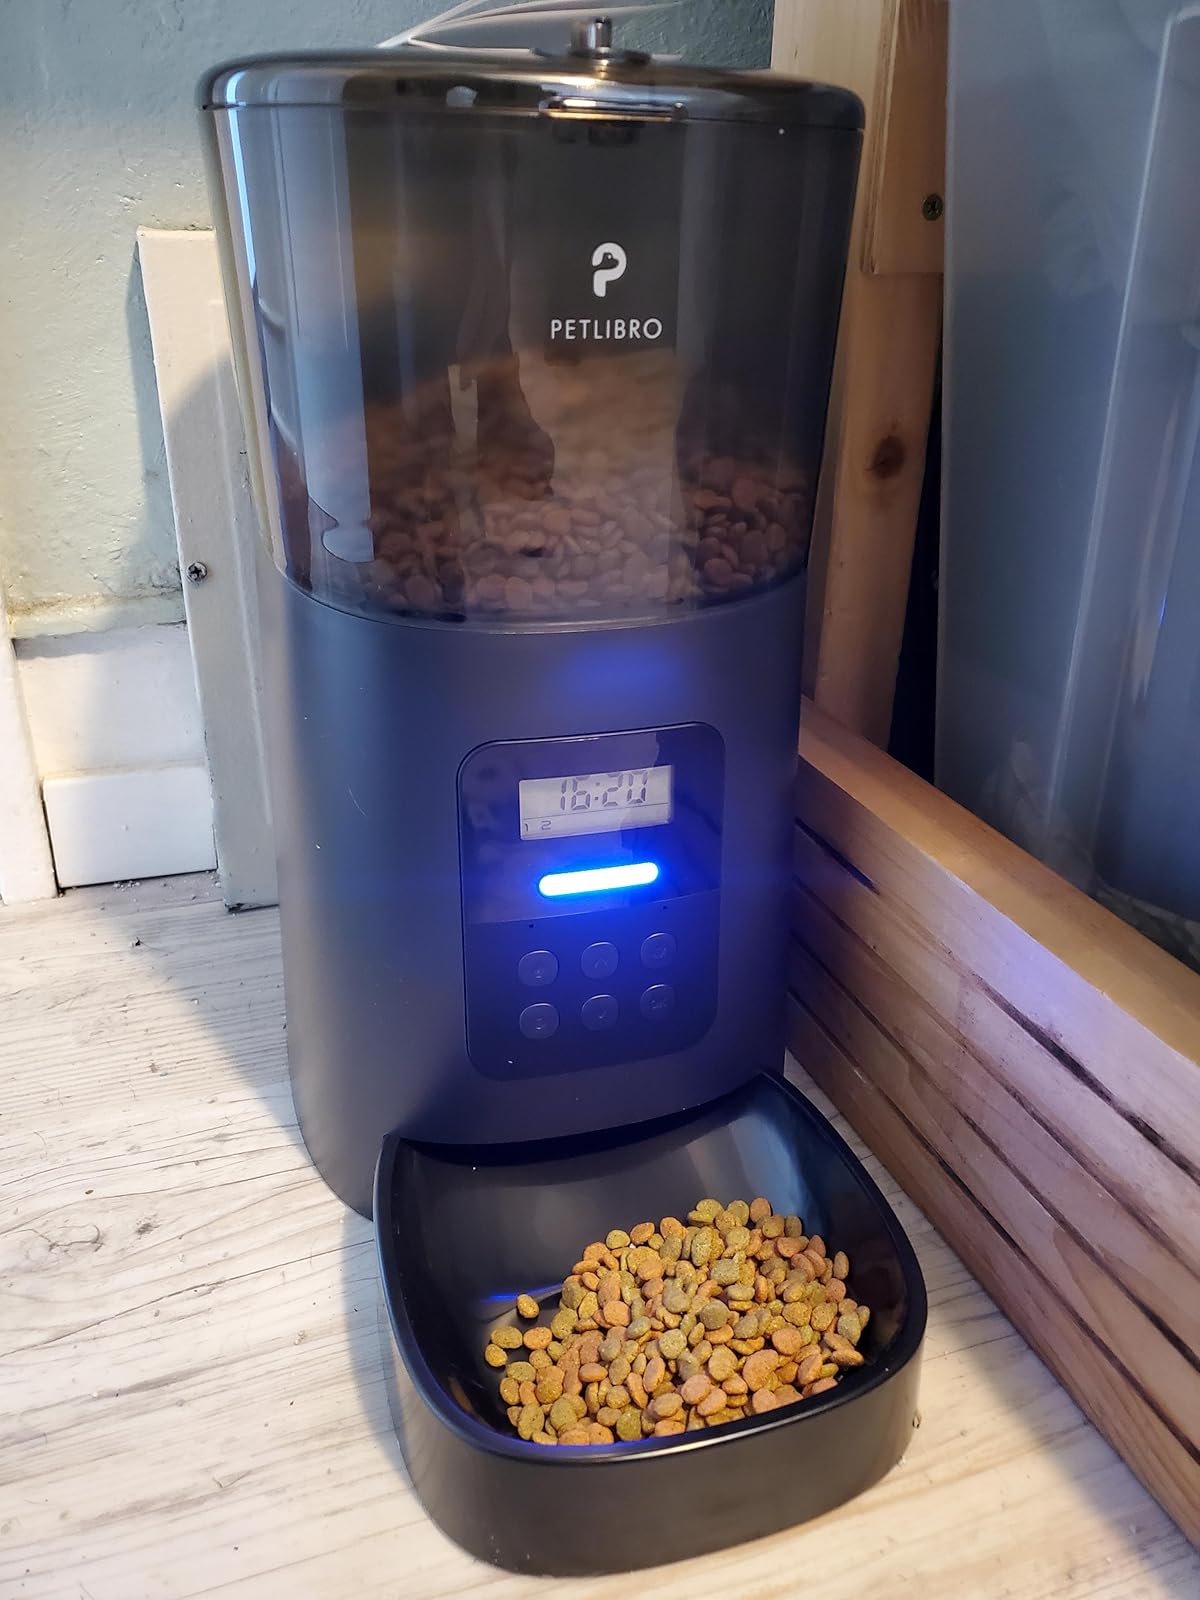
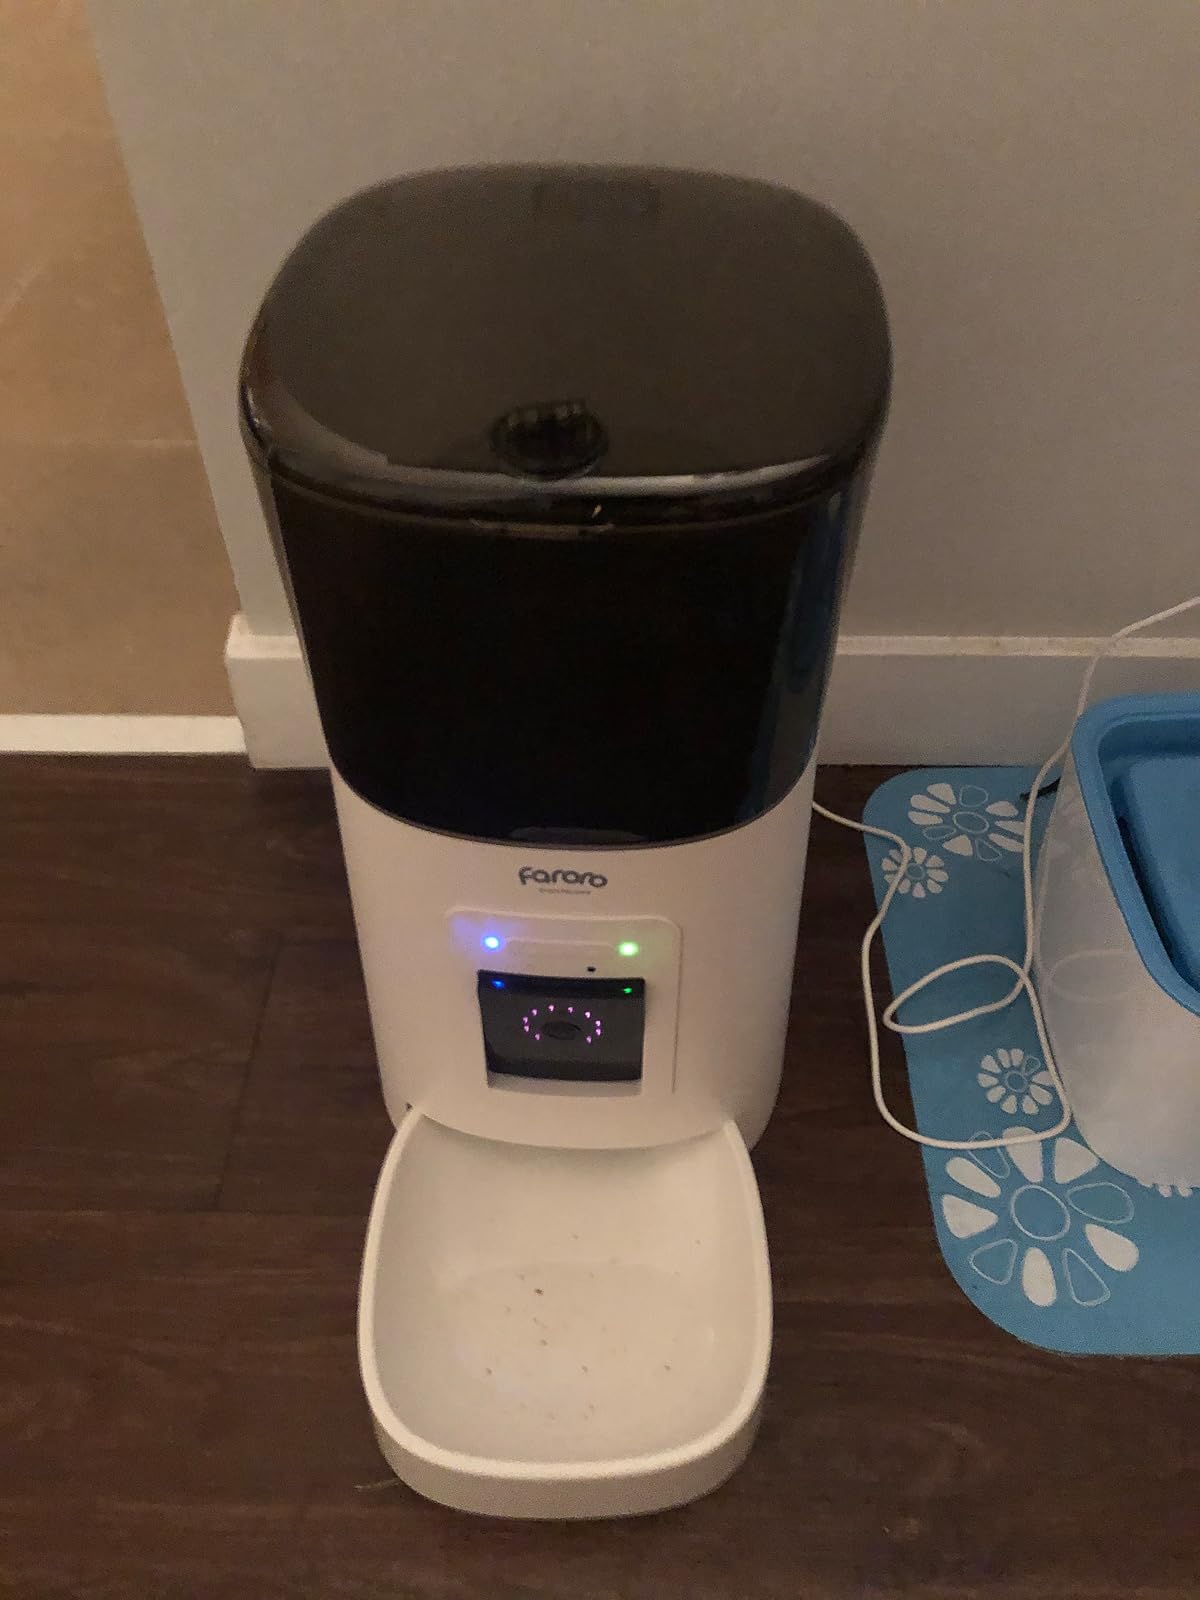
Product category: items_feeder
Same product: no